Norfolk

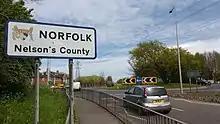
Entrance to Norfolk at Walsoken, Wisbech on the Cambridgeshire and Norfolk county boundary

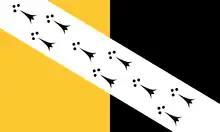
The flag of the historic county of Norfolk

During the Second World War agriculture rapidly intensified, and it has remained very intensive since, with the establishment of large fields for growing cereals and oilseed rape.